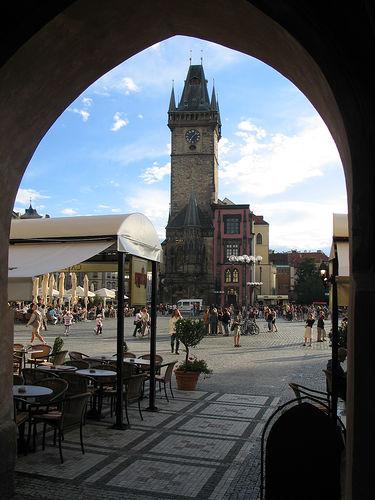
Weather: cloudy or overcast